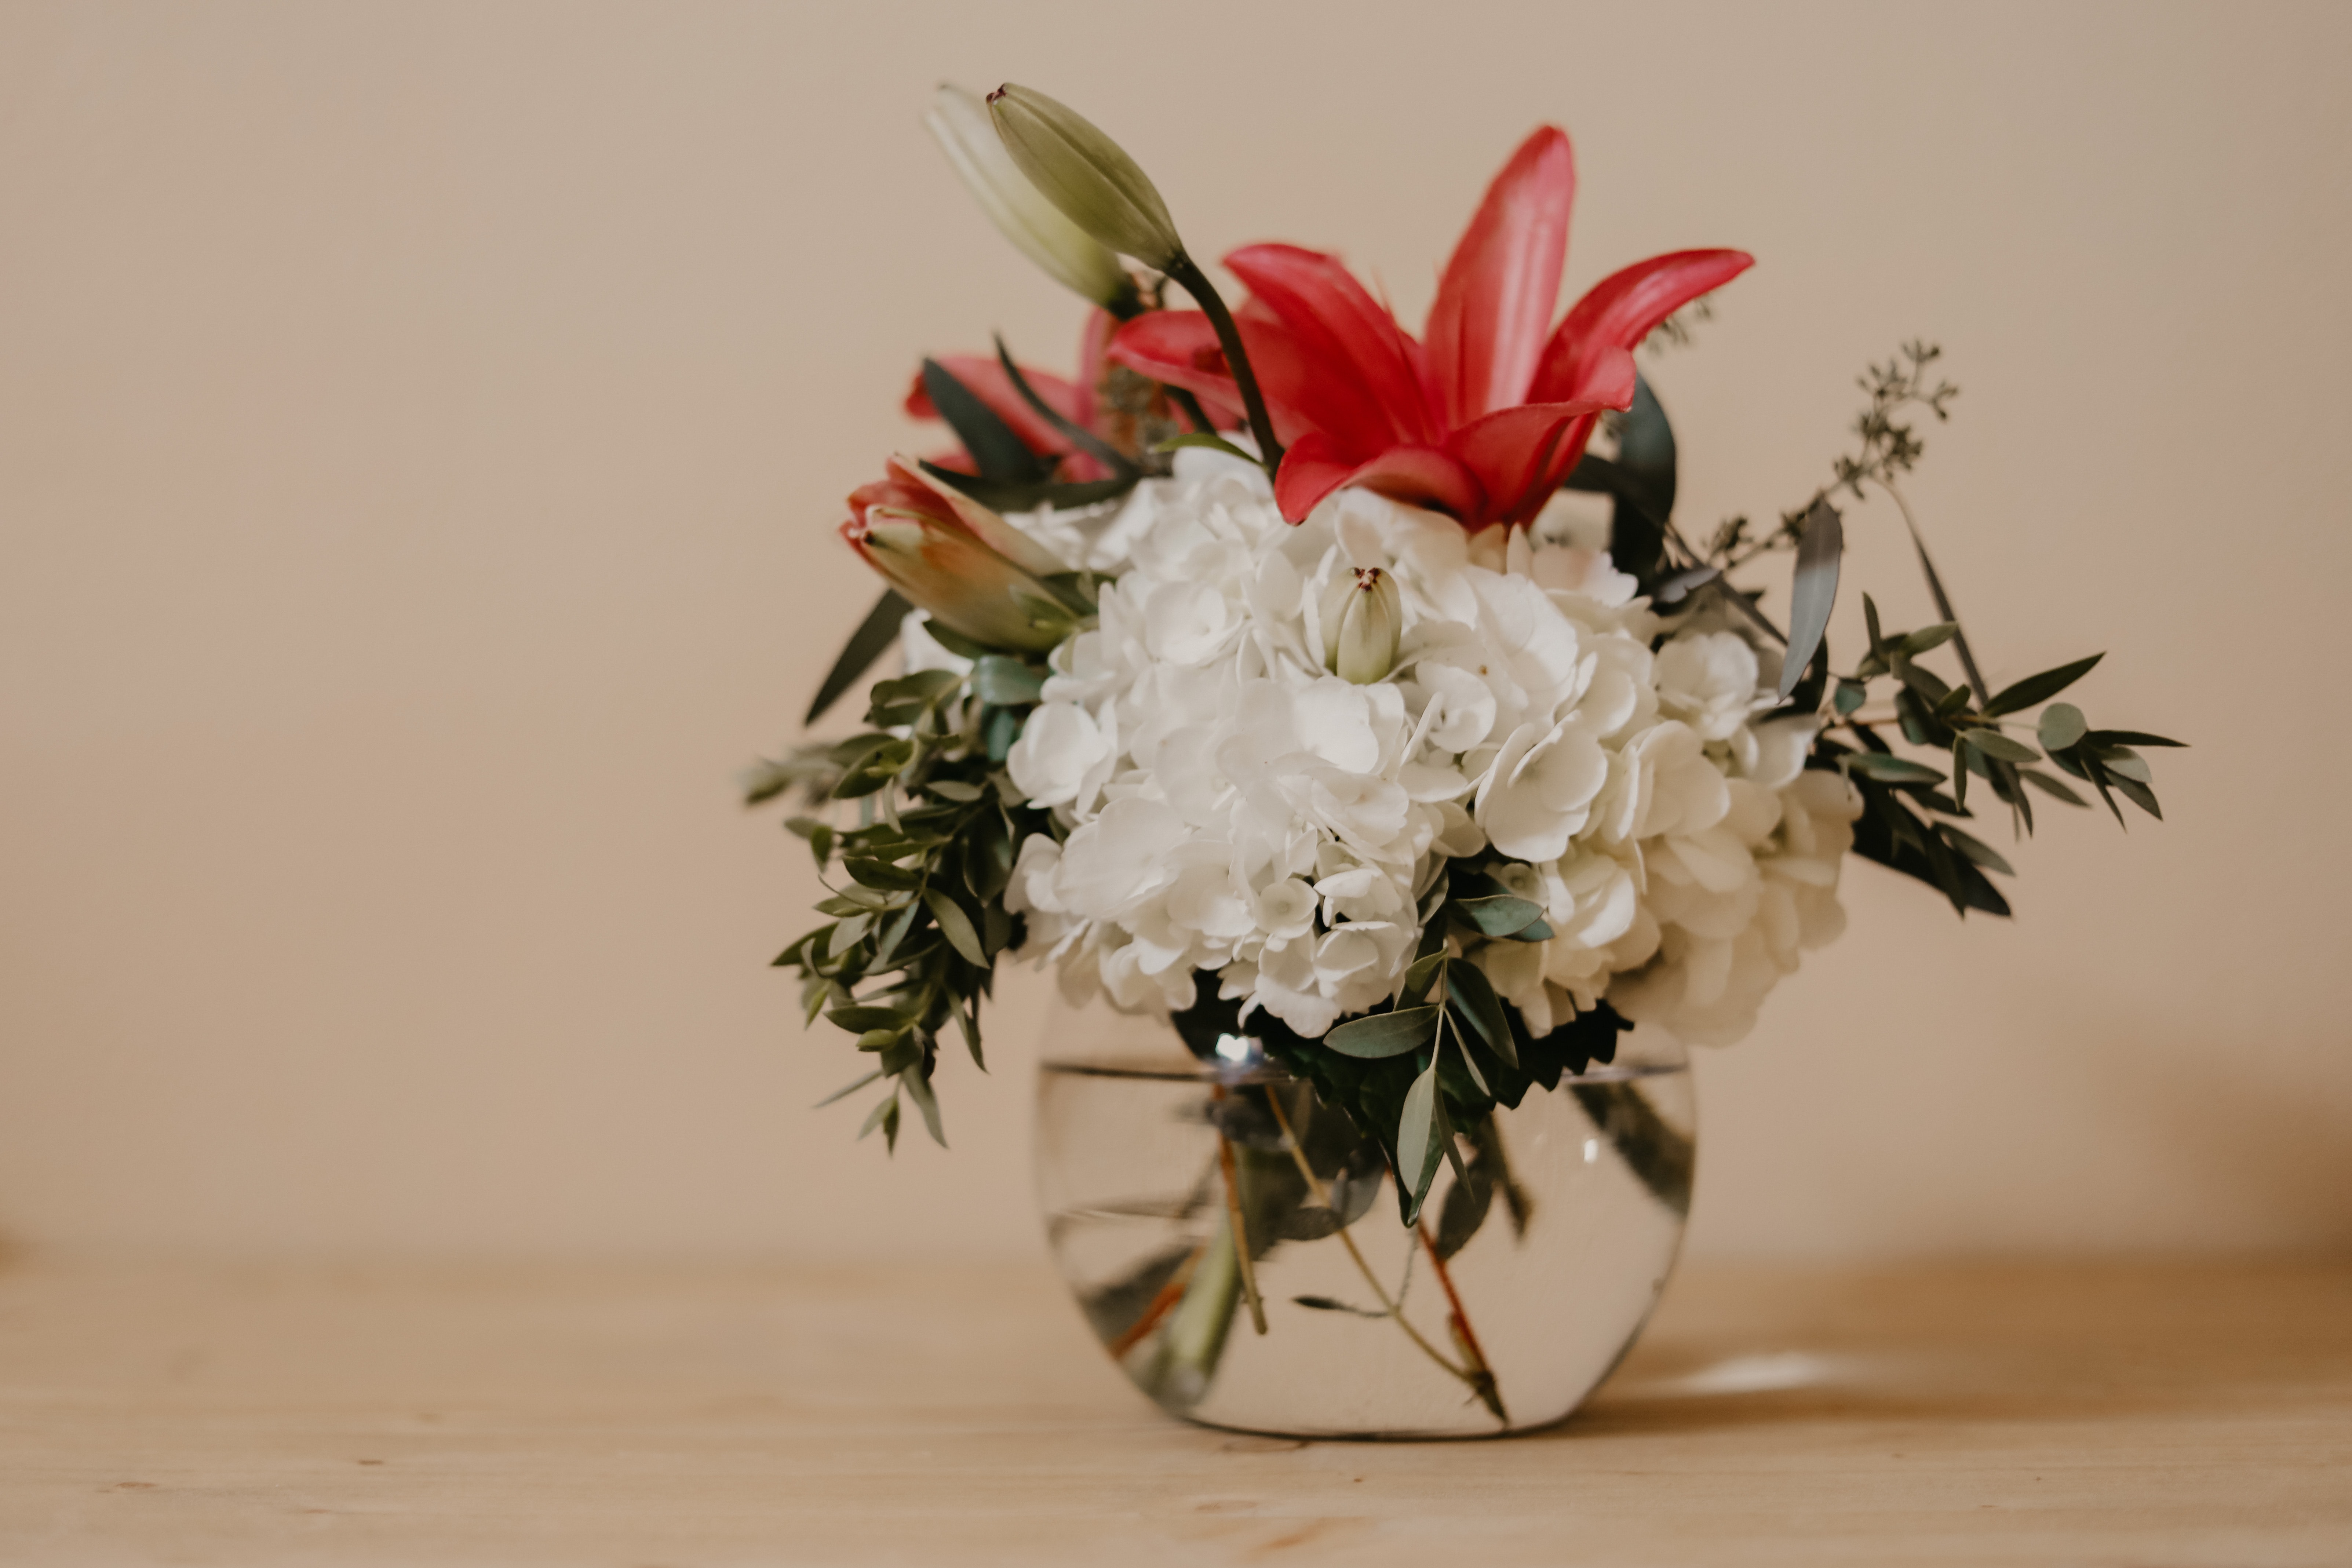
flower, cut flowers, flower arranging, floristry, bouquet, floral design, plant, flowerpot, vase, artificial flower, ikebana, still life photography, petal, flowering plant, still life, artwork, anthurium, centrepiece, art